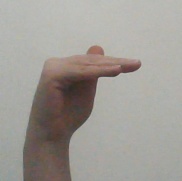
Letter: khaa